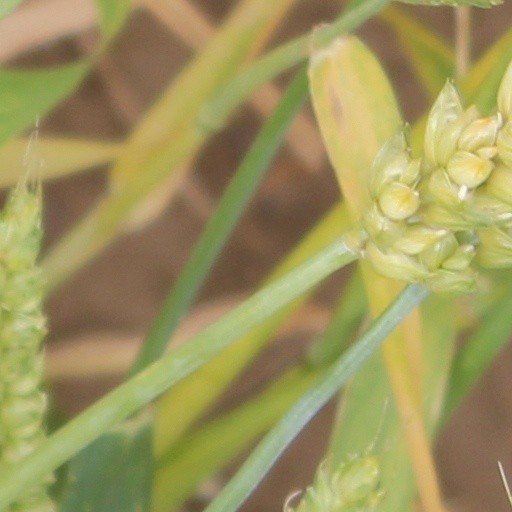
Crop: wheat